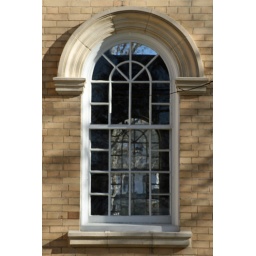
From the old library building in our town.I like this because you can see an arched window through this one!